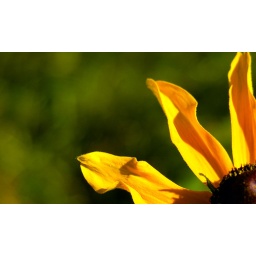
A yellow flower basking in the sun.